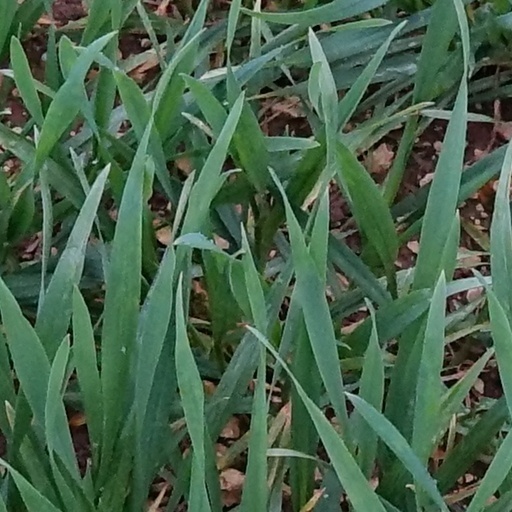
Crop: wheat